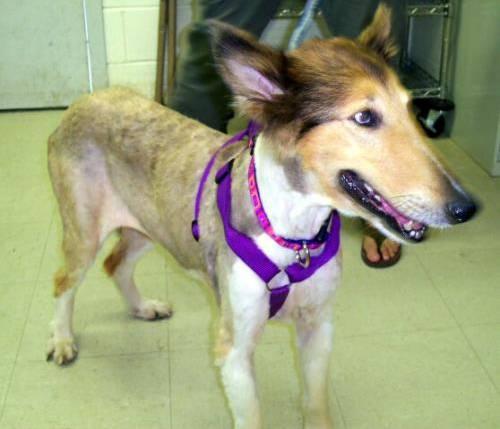
dog